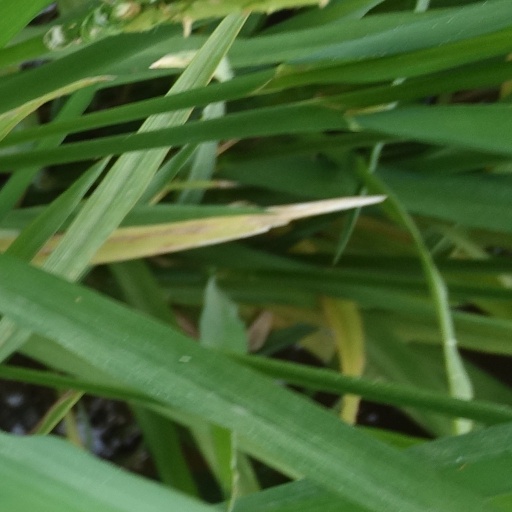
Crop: rice